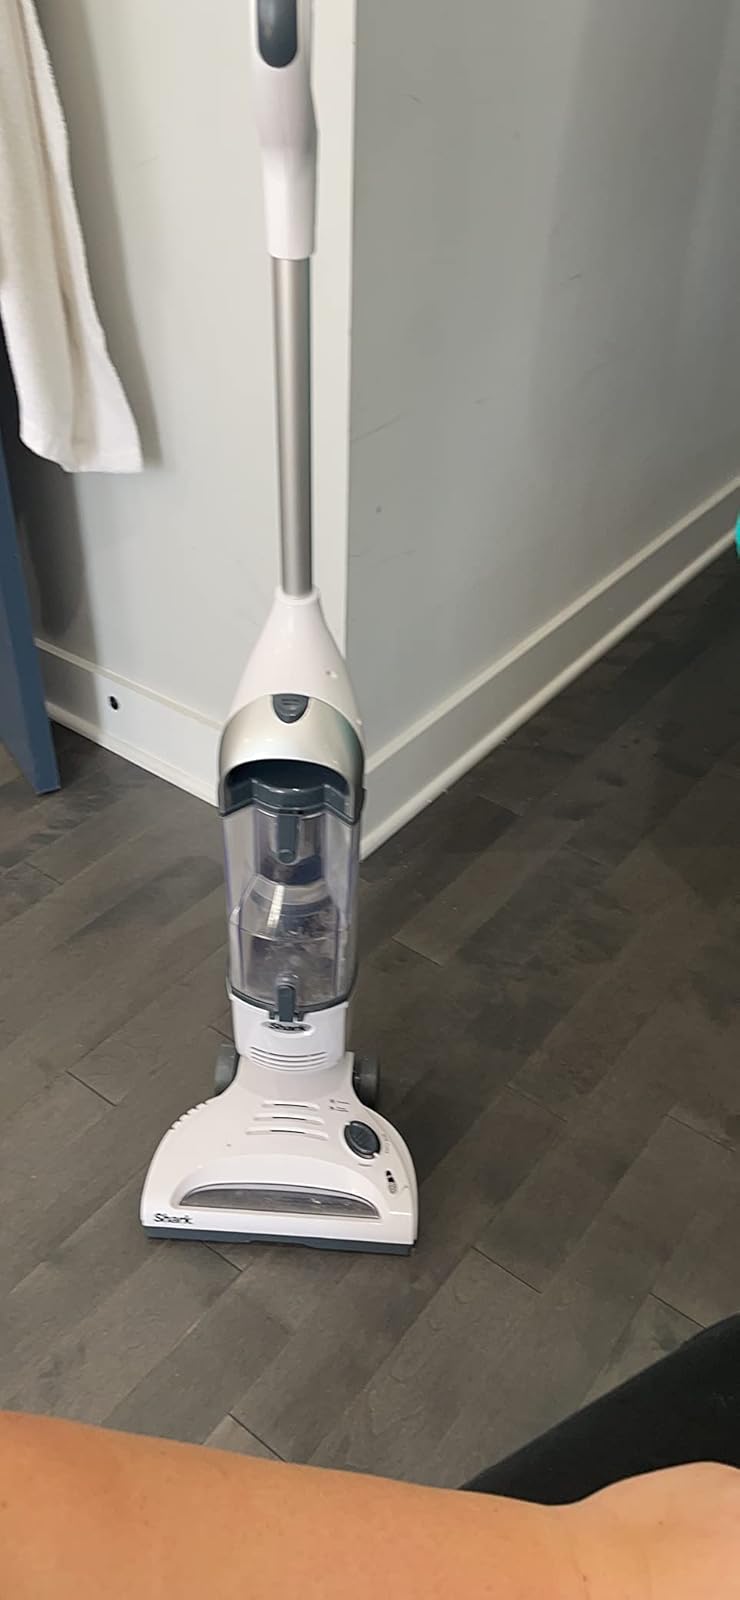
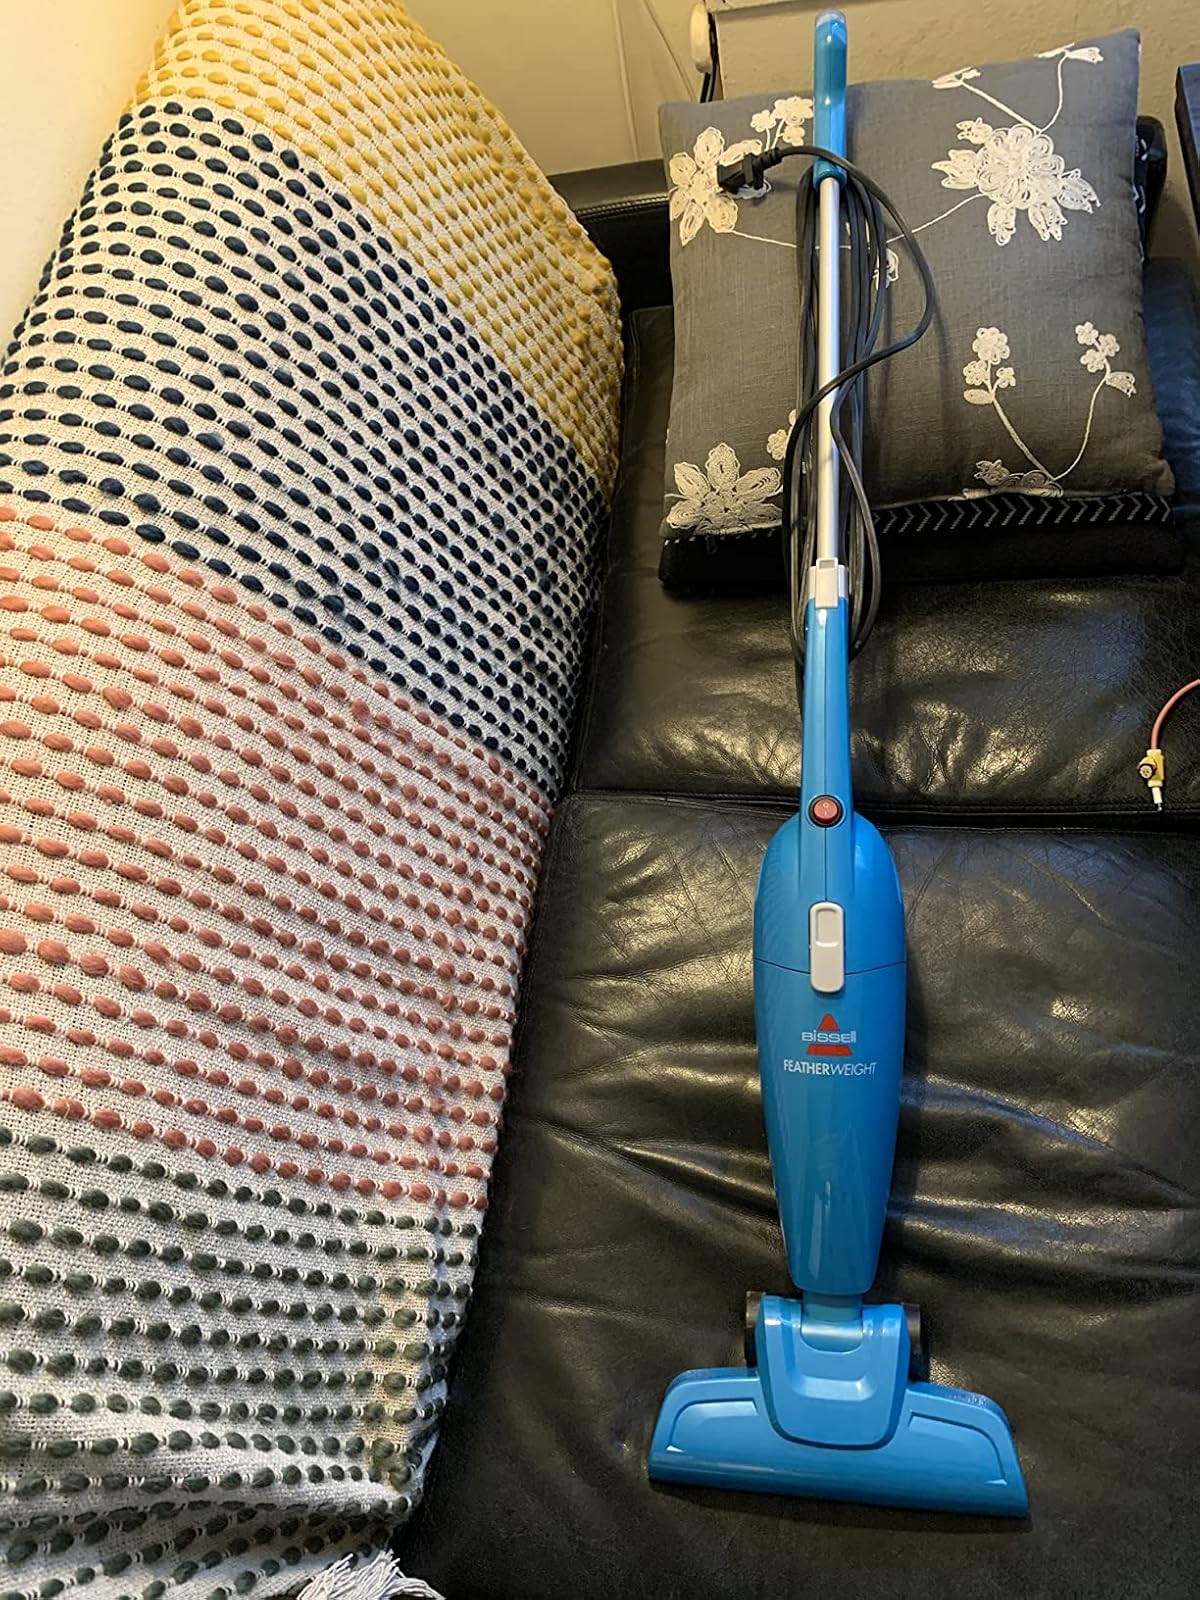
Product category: items_vacuum
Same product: no